Felix Schiller

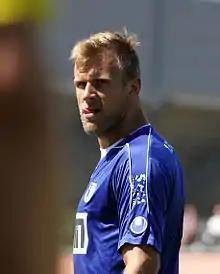
Schiller in 2015

Felix Schiller (born 6 December 1989) is a German former professional footballer who played as a defender.